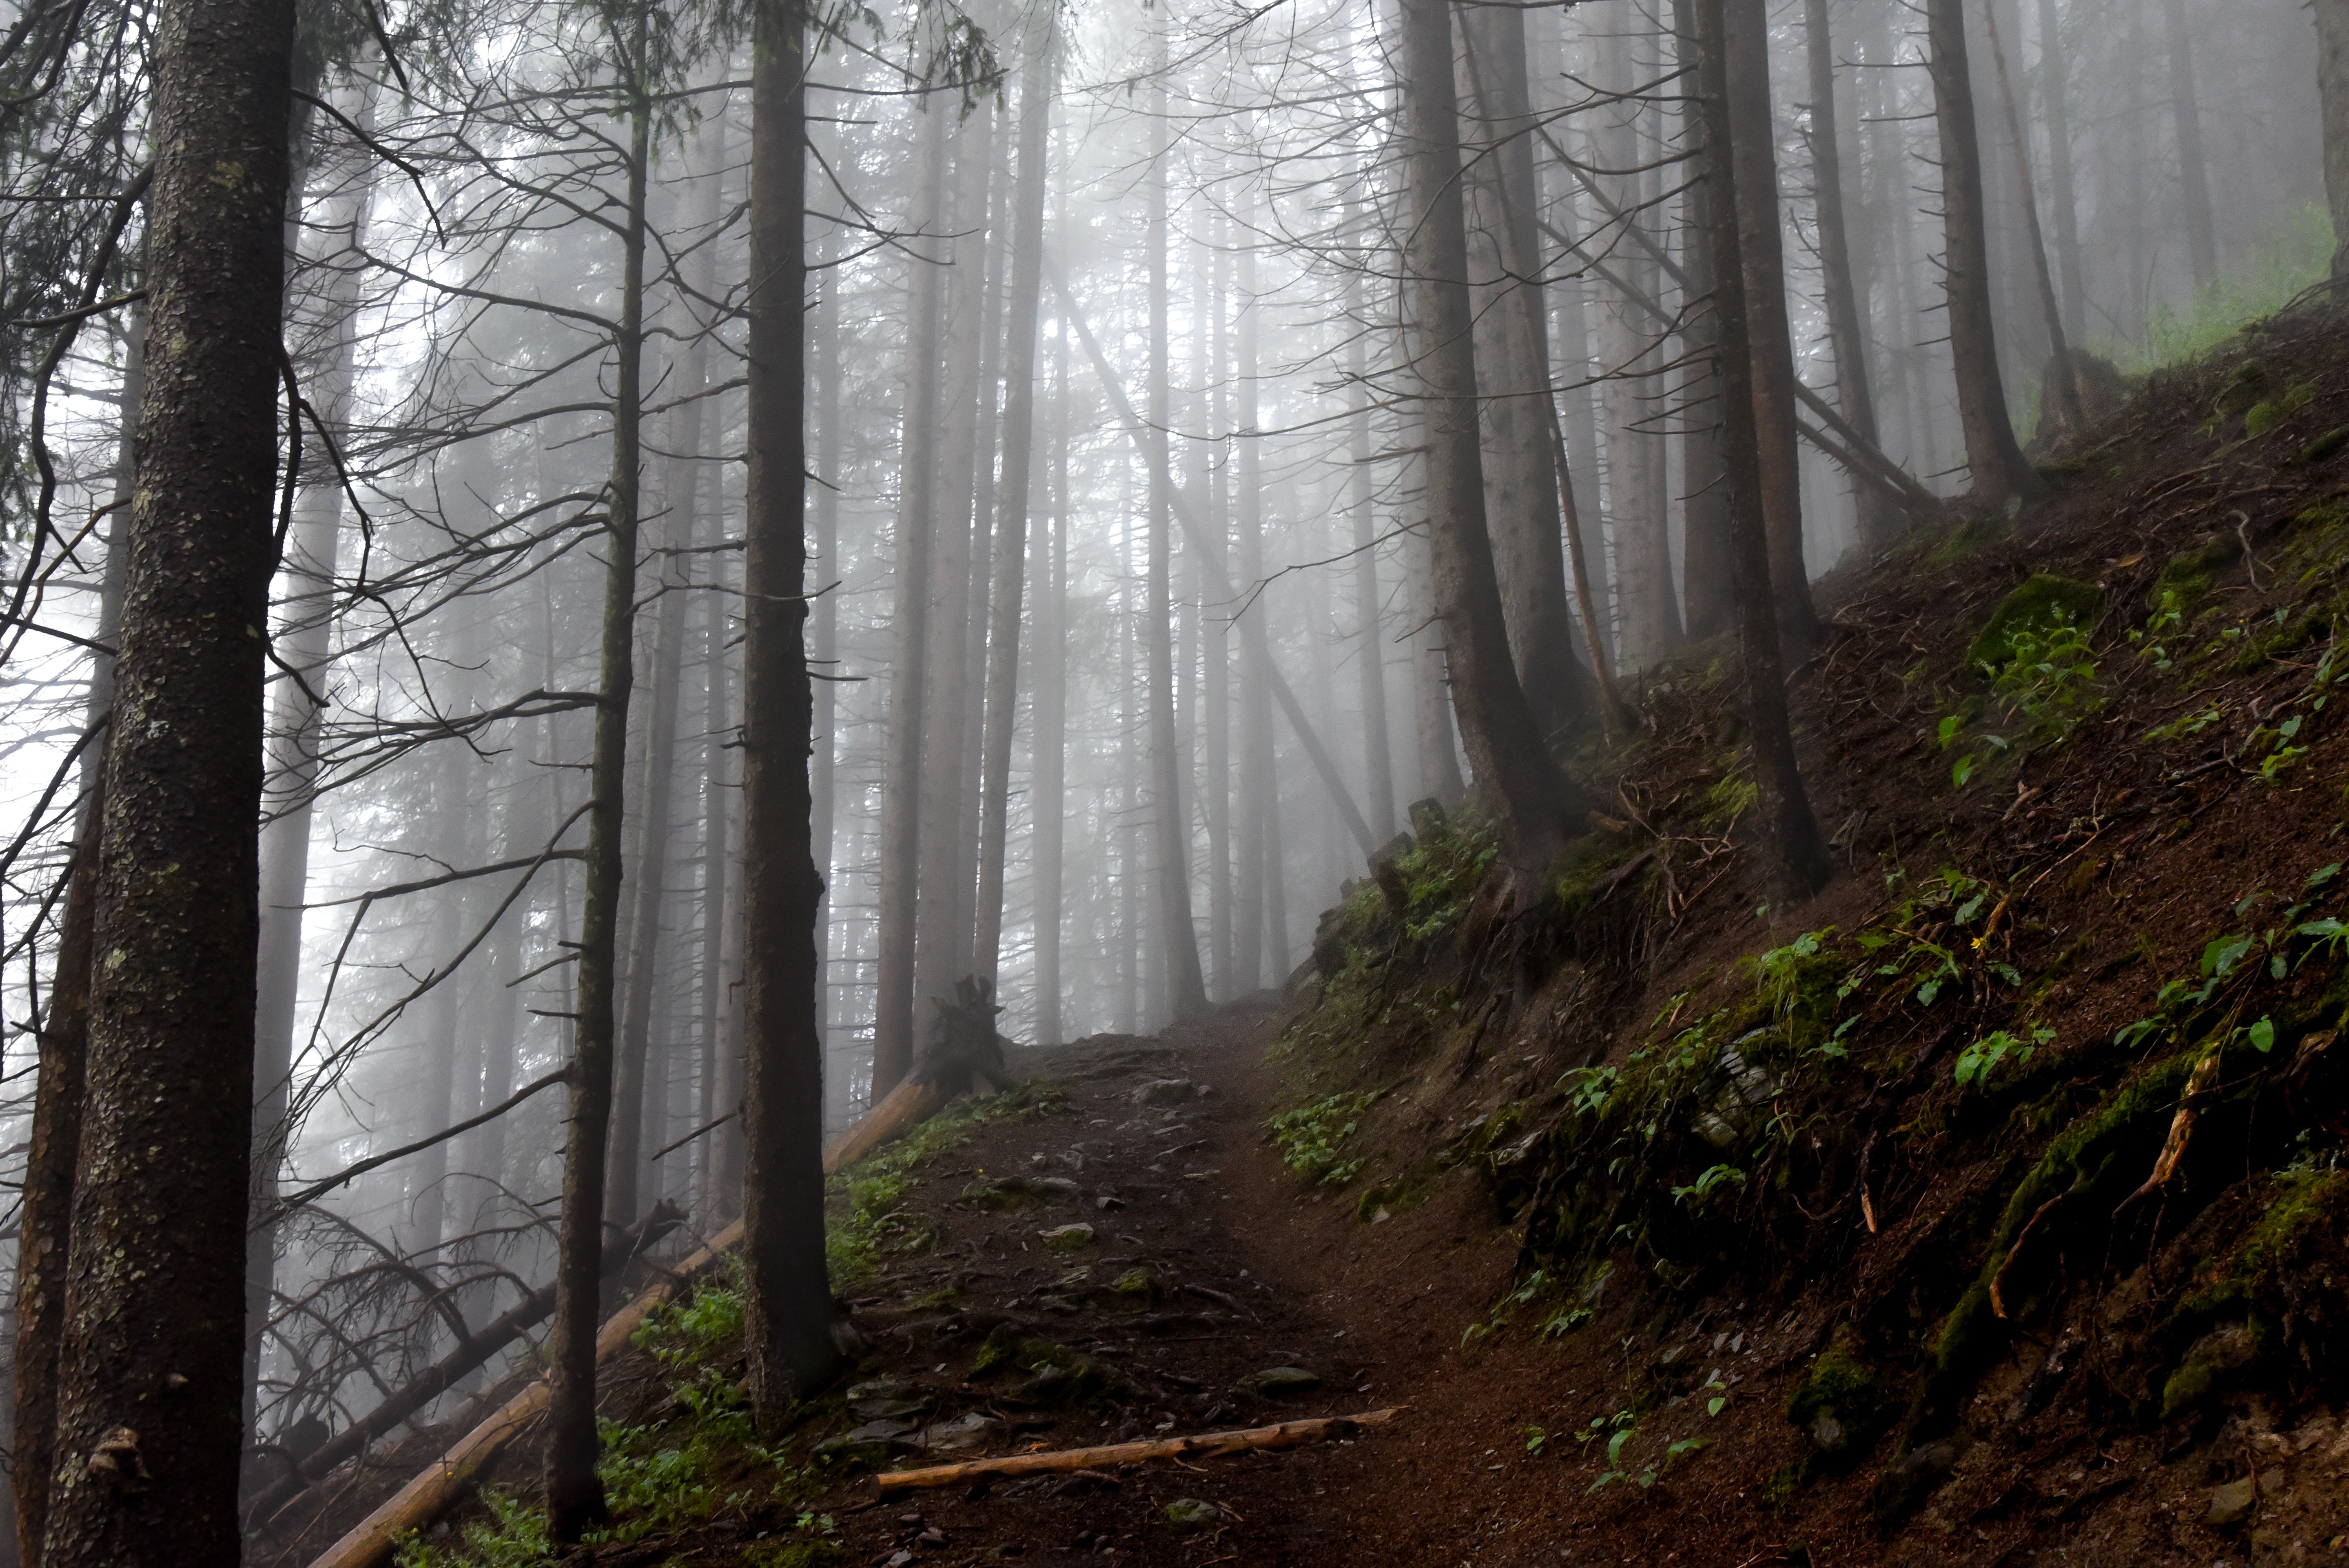
tree, nature, forest, wilderness, fog, mist, trail, sunlight, autumn, woodland, habitat, ecosystem, natural environment, atmospheric phenomenon, woody plant